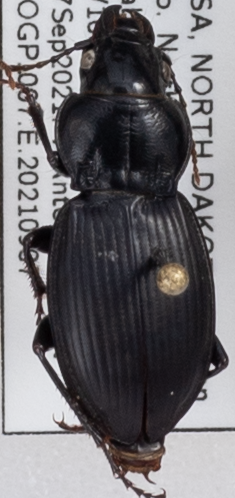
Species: Cyclotrachelus torvus
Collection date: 2021-09-07
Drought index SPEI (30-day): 0.24
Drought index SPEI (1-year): -1.69
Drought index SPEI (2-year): -1.45